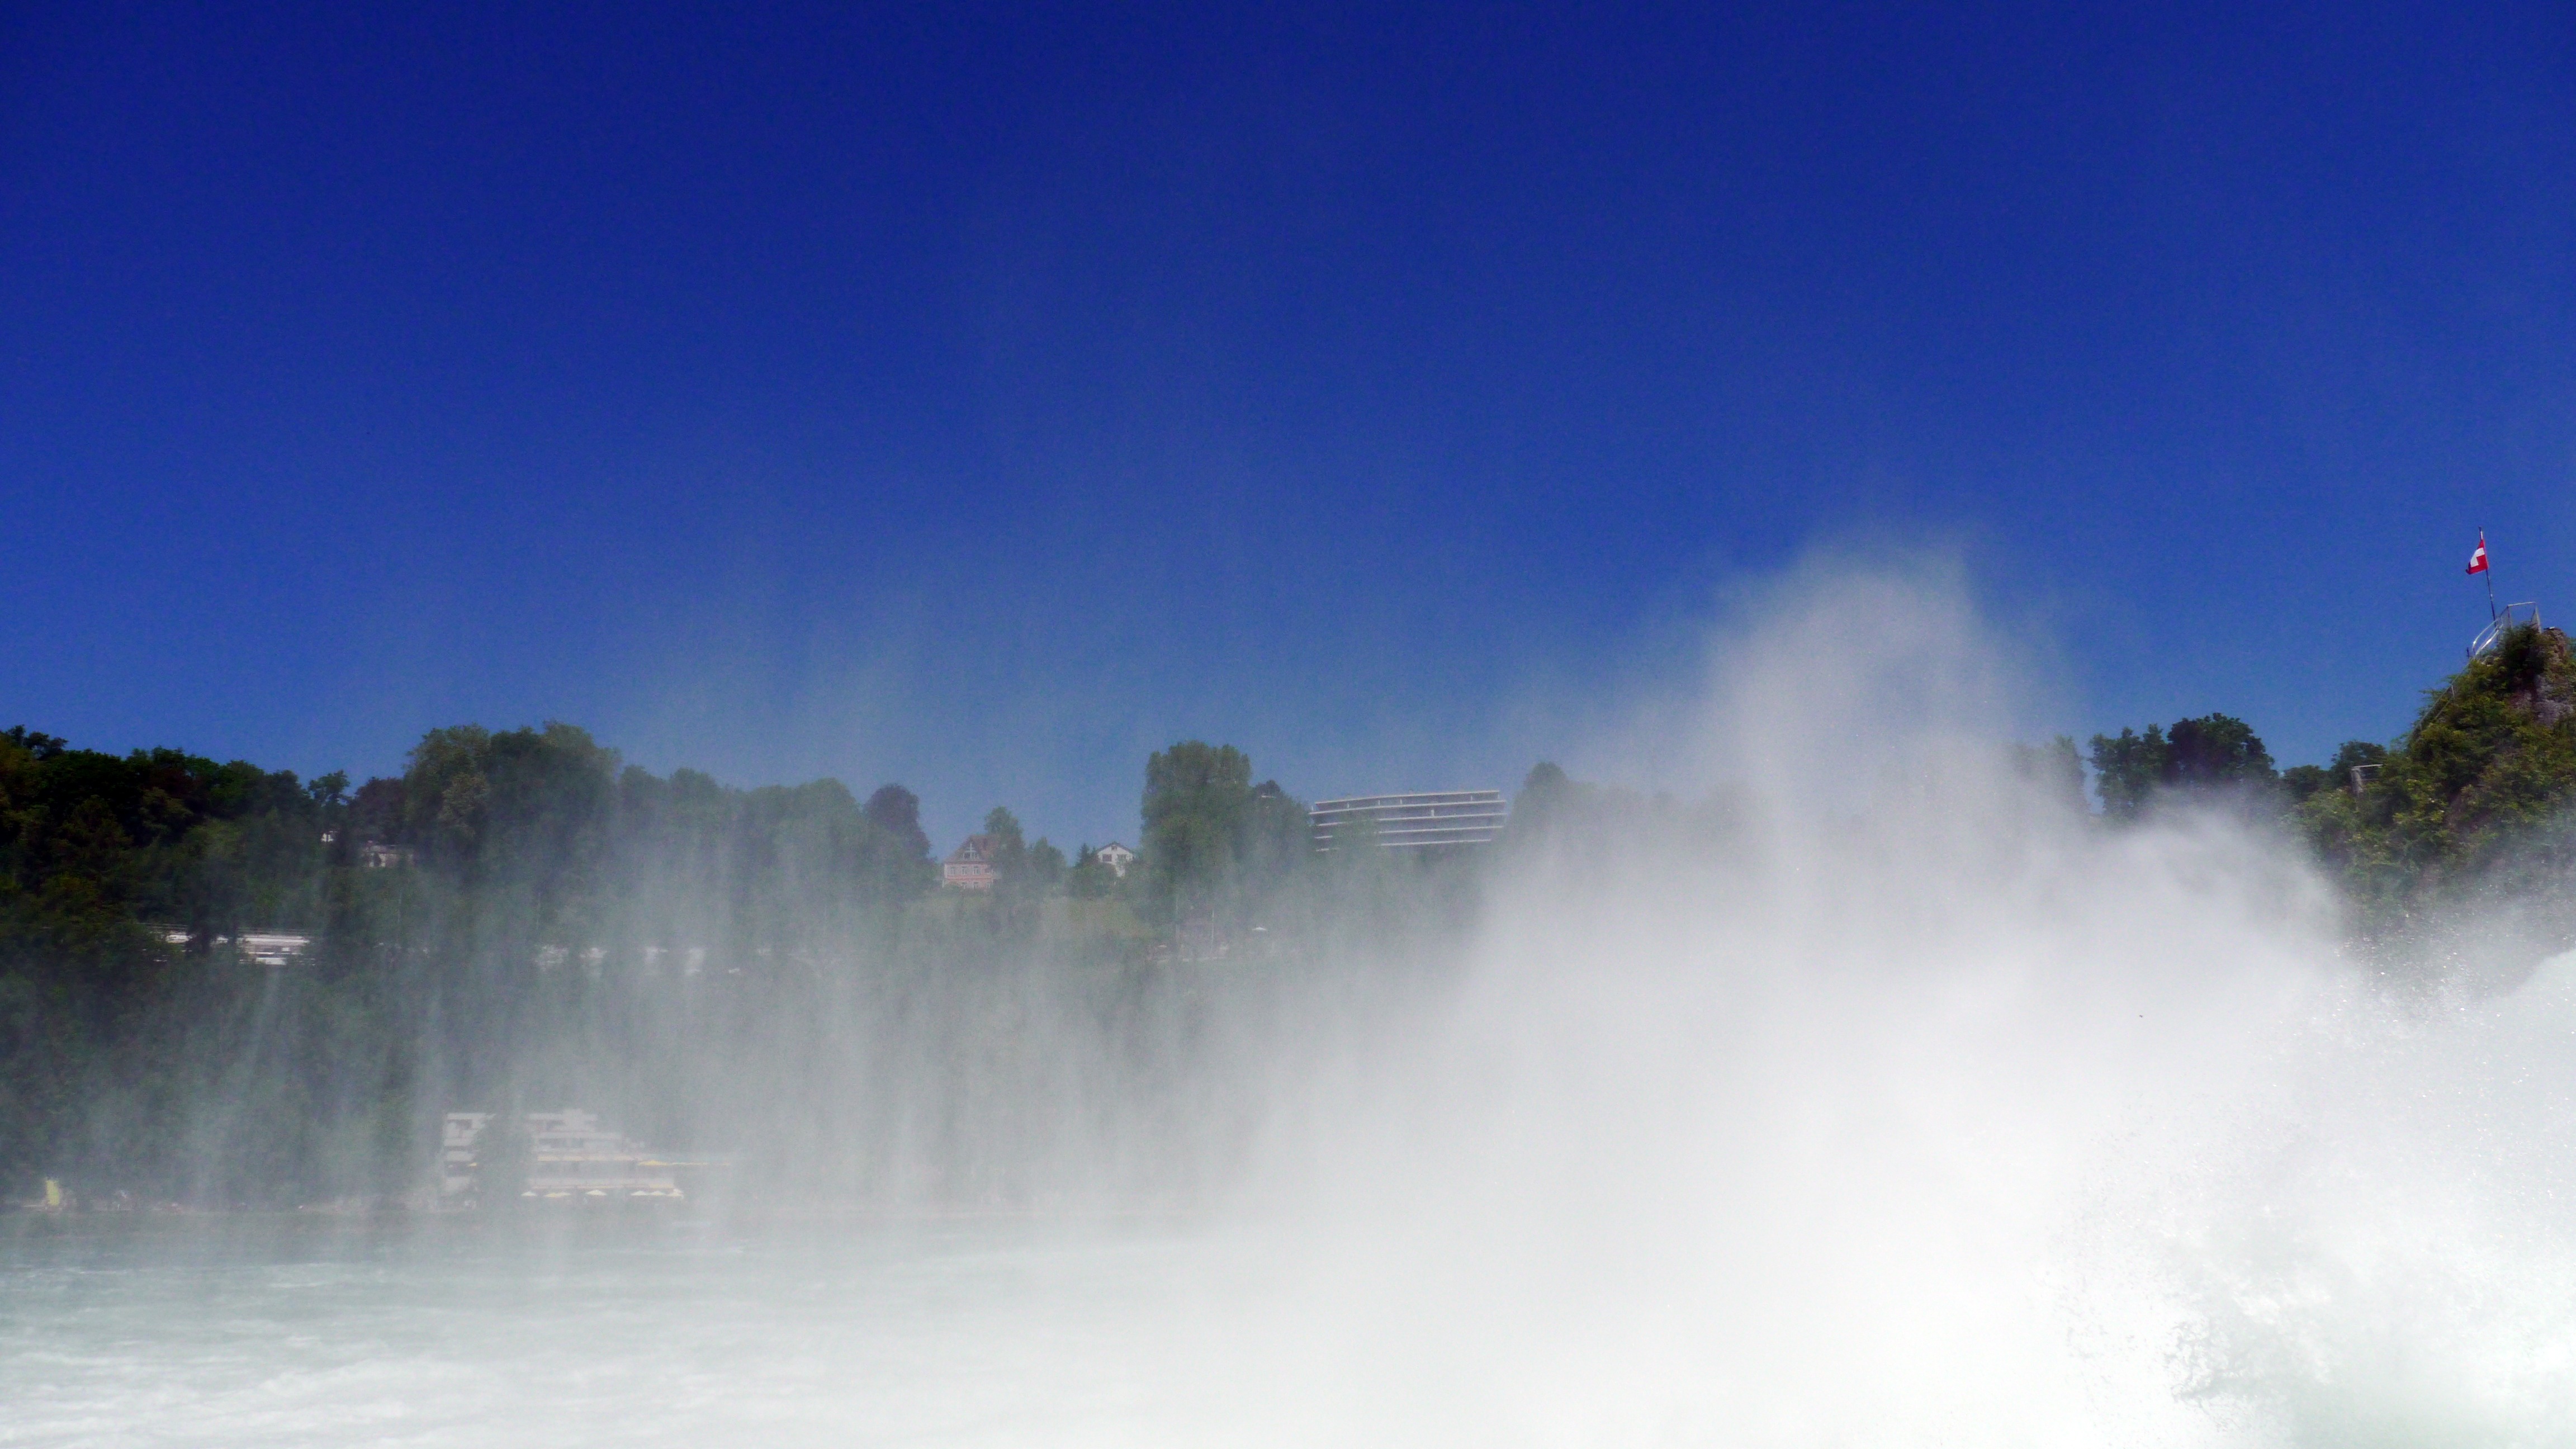
mountain, fog, mist, sunlight, morning, wave, dawn, weather, switzerland, water feature, rhine, schaffhausen, water vapor, atmospheric phenomenon, atmosphere of earth, wind wave